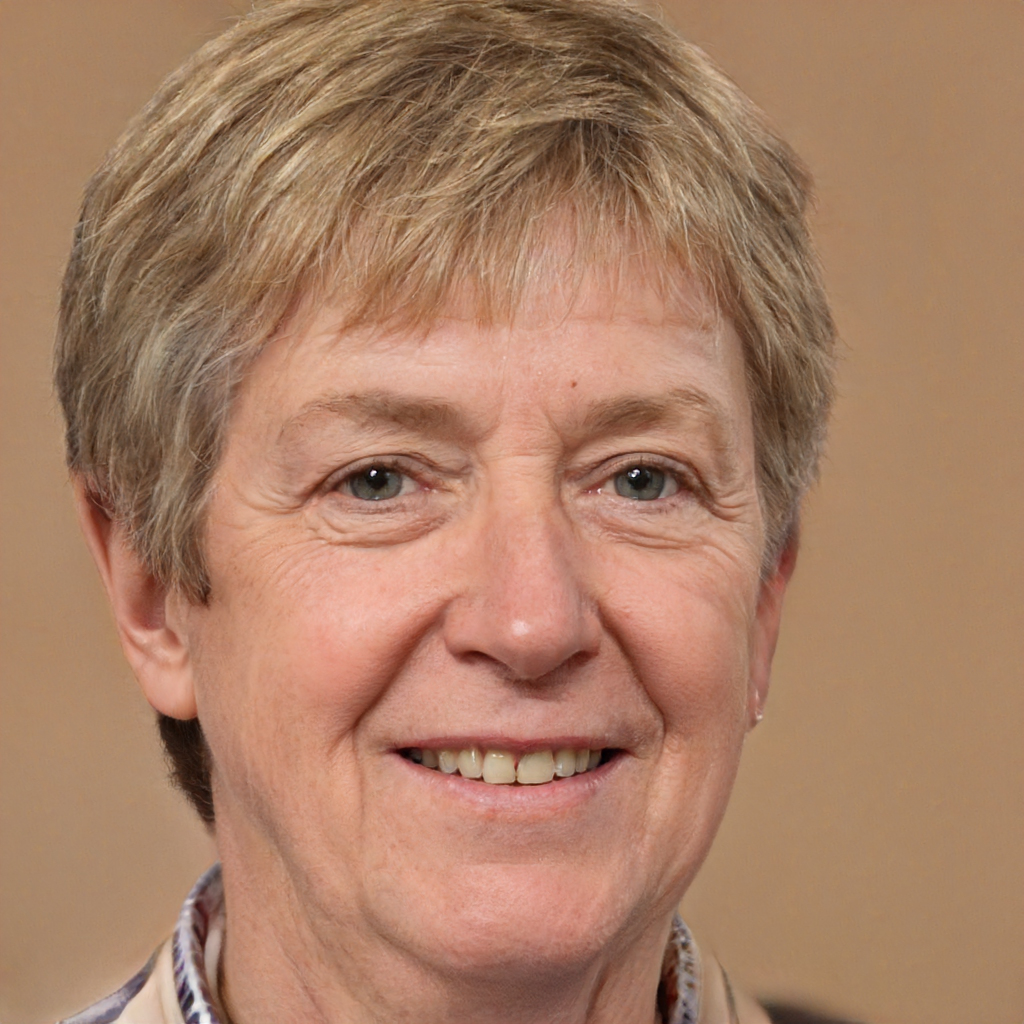
Portrait style: Real Portrait